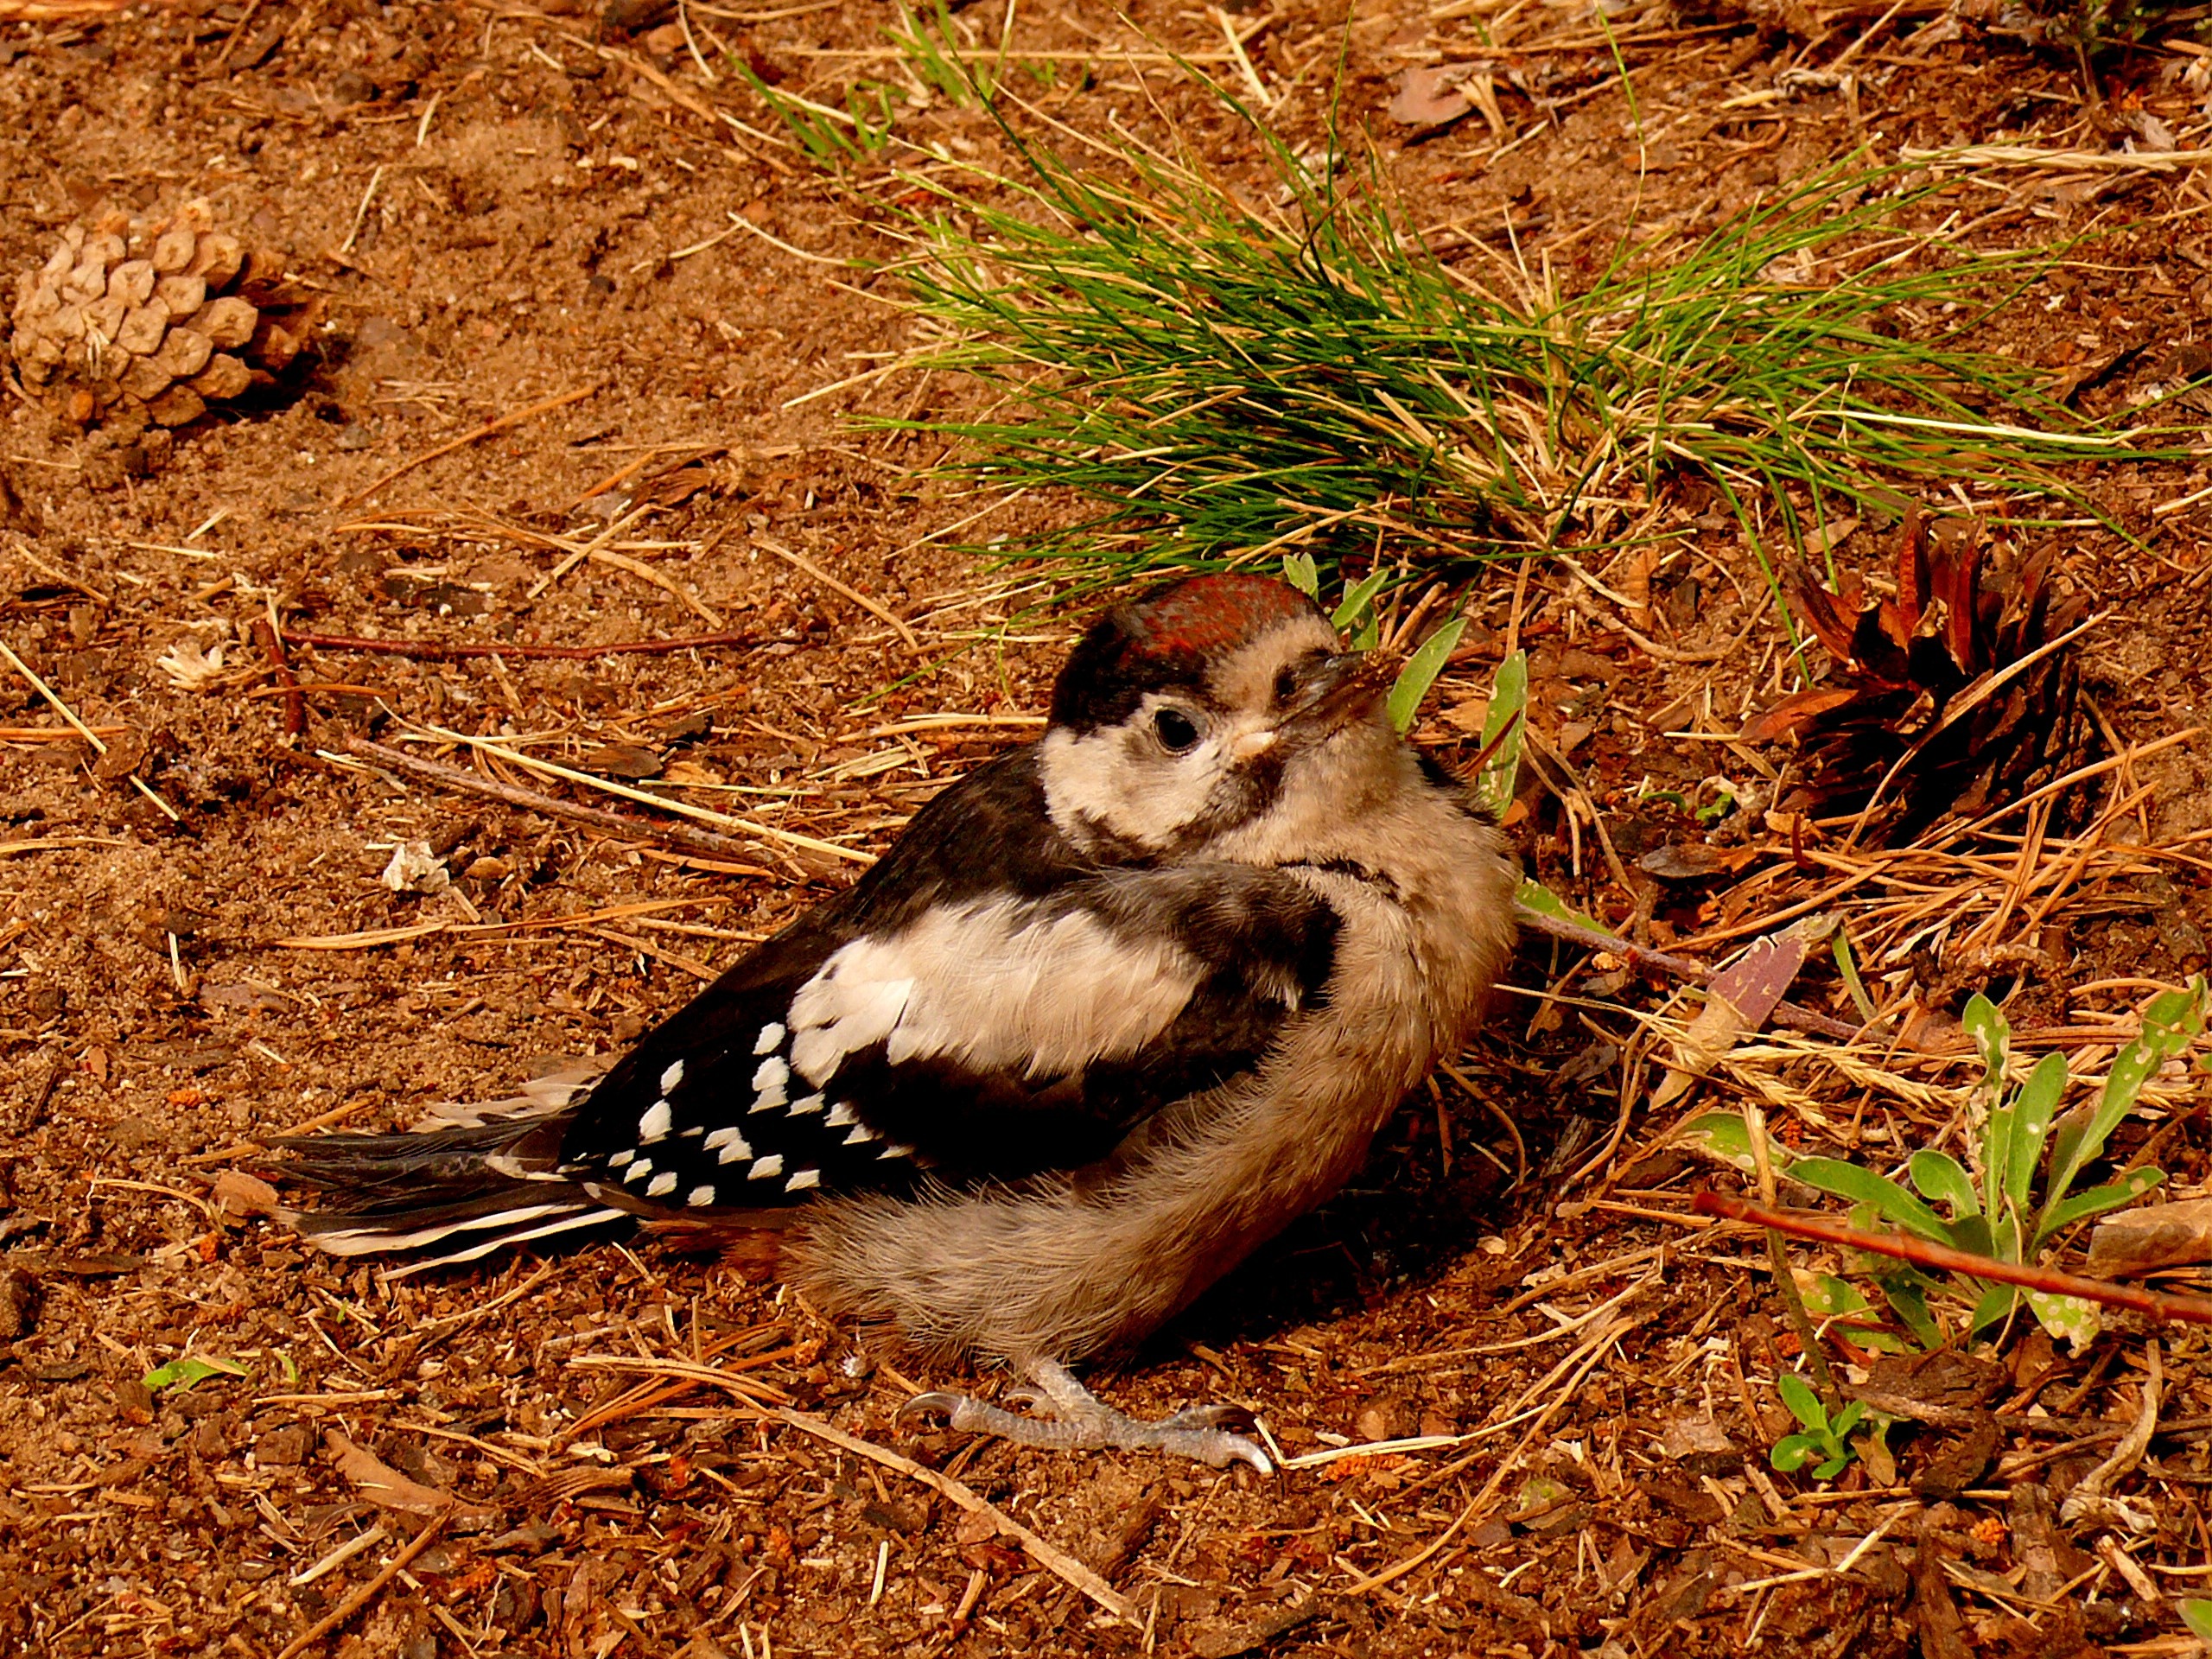
nature, forest, bird, wing, wildlife, beak, fauna, vertebrate, sparrow, woodpecker, spring dress, forest animal, forest bird, perching bird, federal woodpecker